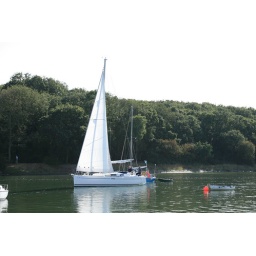
Up River Yacht Up River Yacht Club regatta. Dingy's sail up river against curent Ding